Littleover

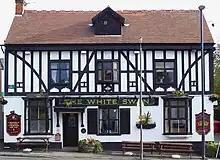
White Swan public house

Littleover's main shopping area is situated around Burton Road as the village is entered from the ring road.